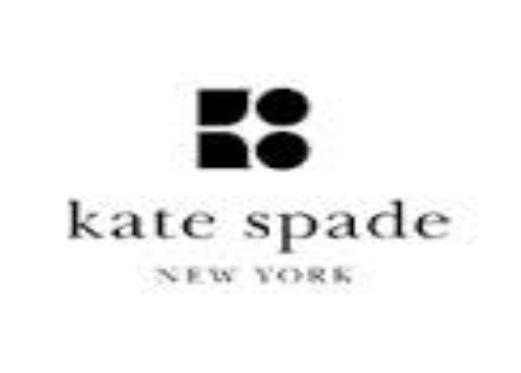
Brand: KATE SPADE-2
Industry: Clothes